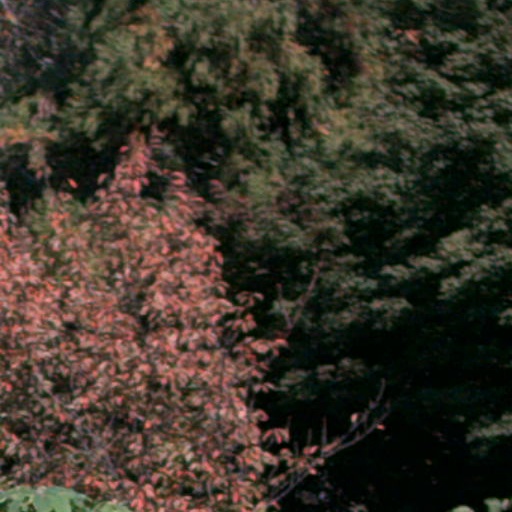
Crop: cassava